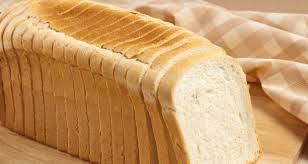
Waste category: biological